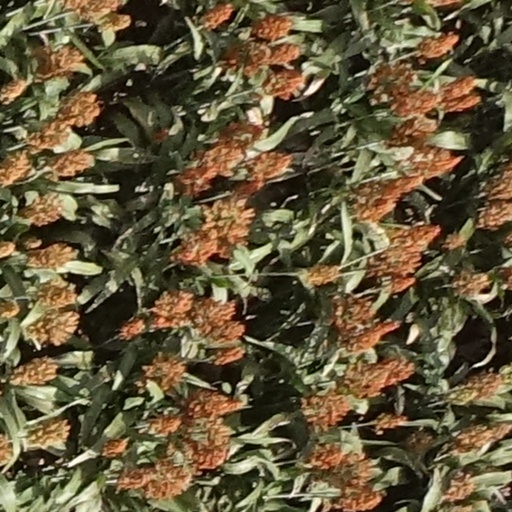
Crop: sorghum